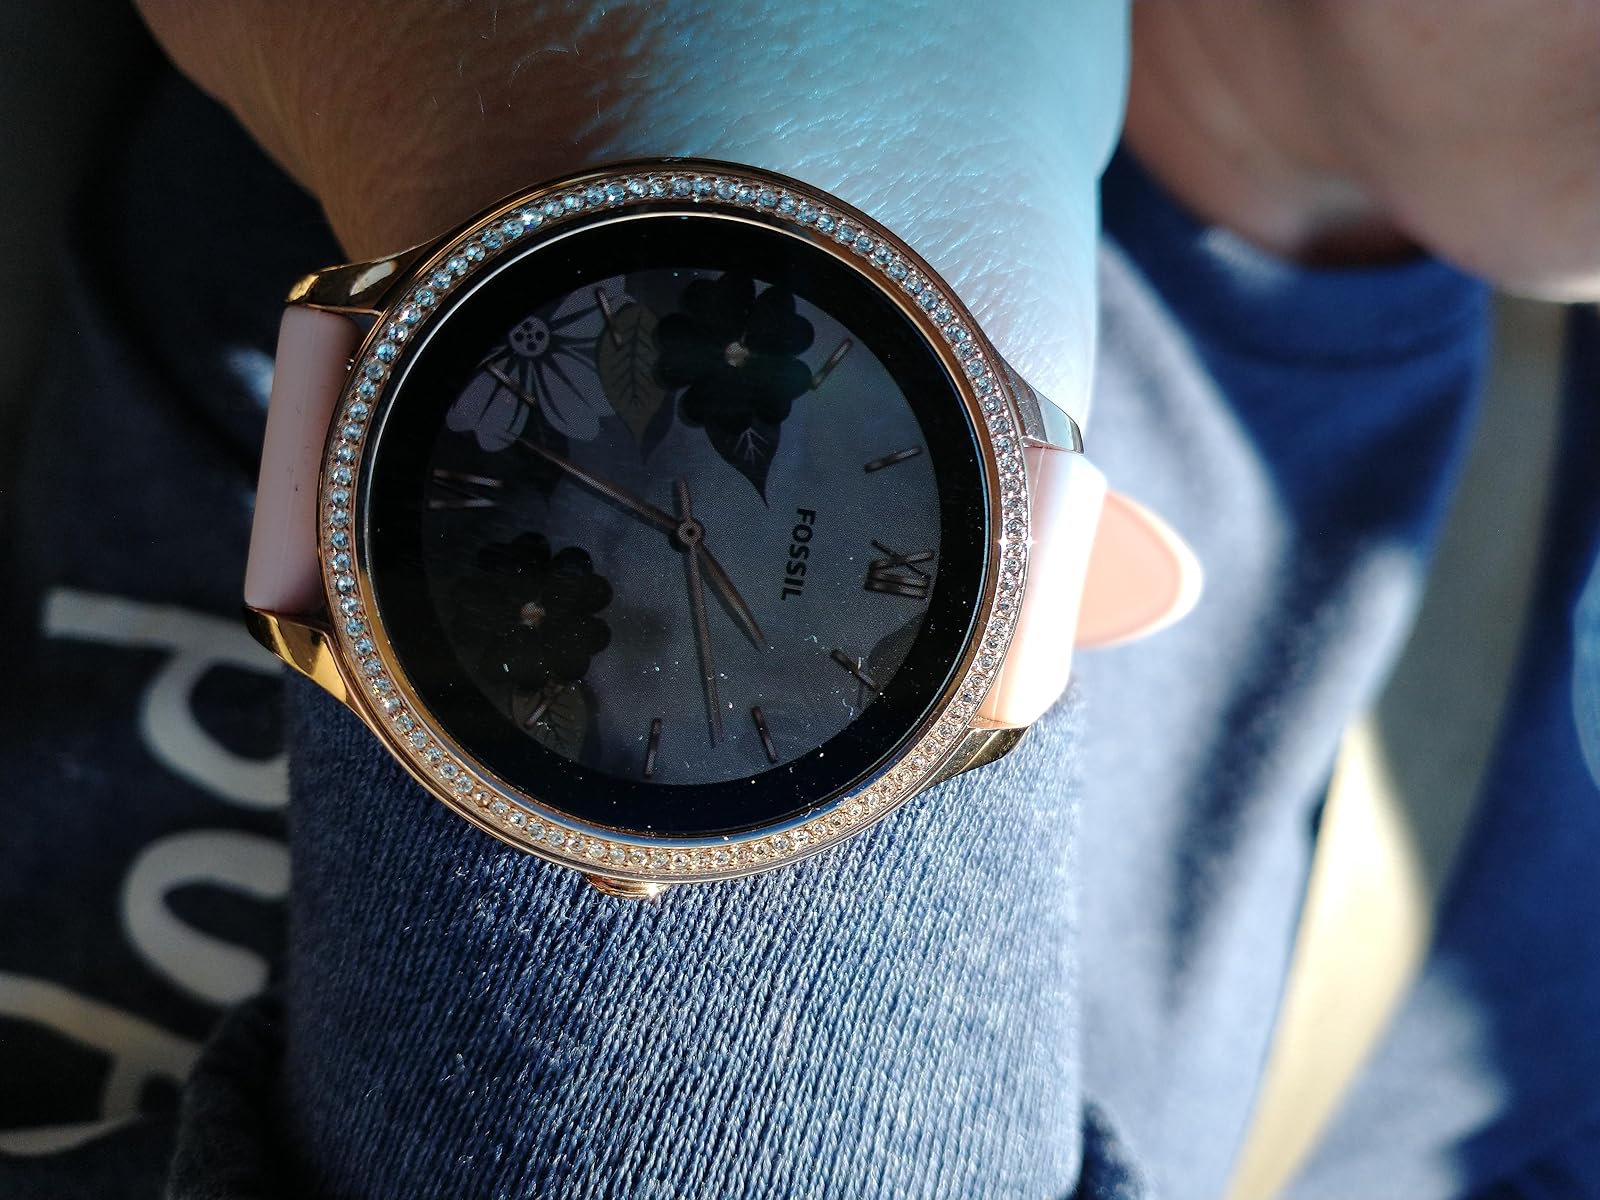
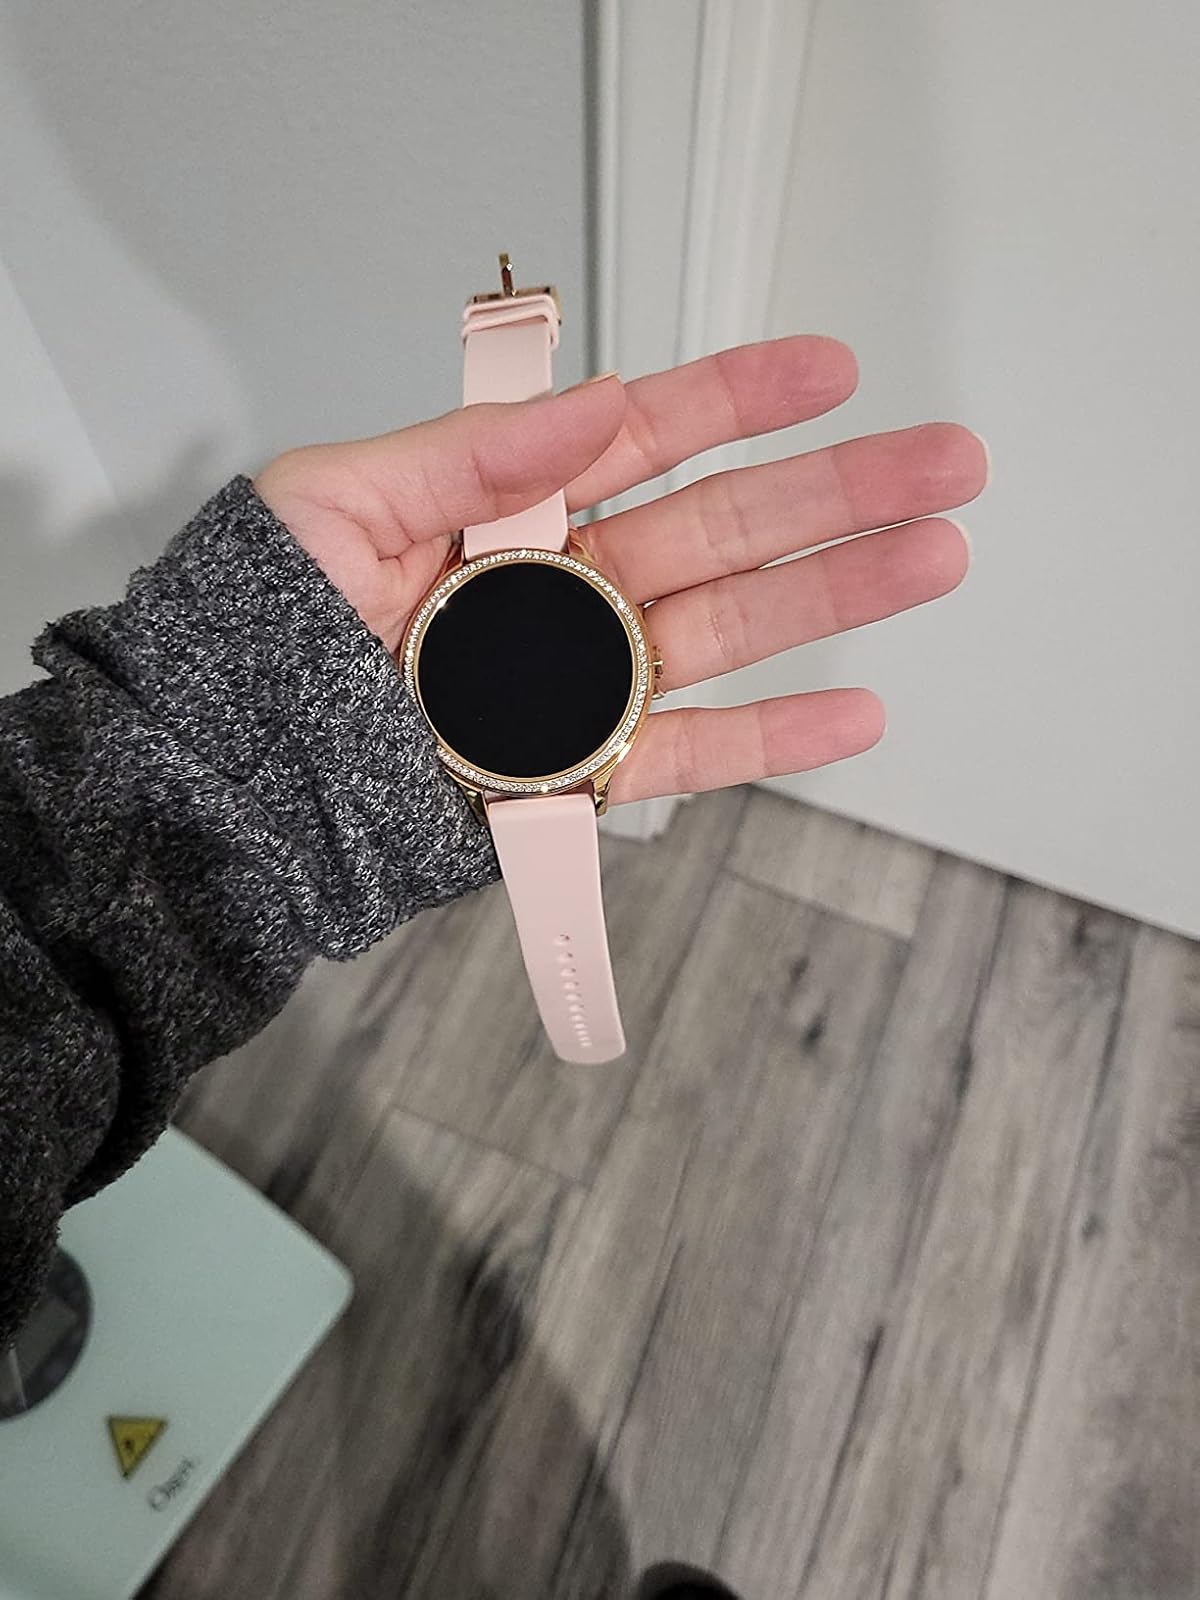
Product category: smartwatch
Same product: yes